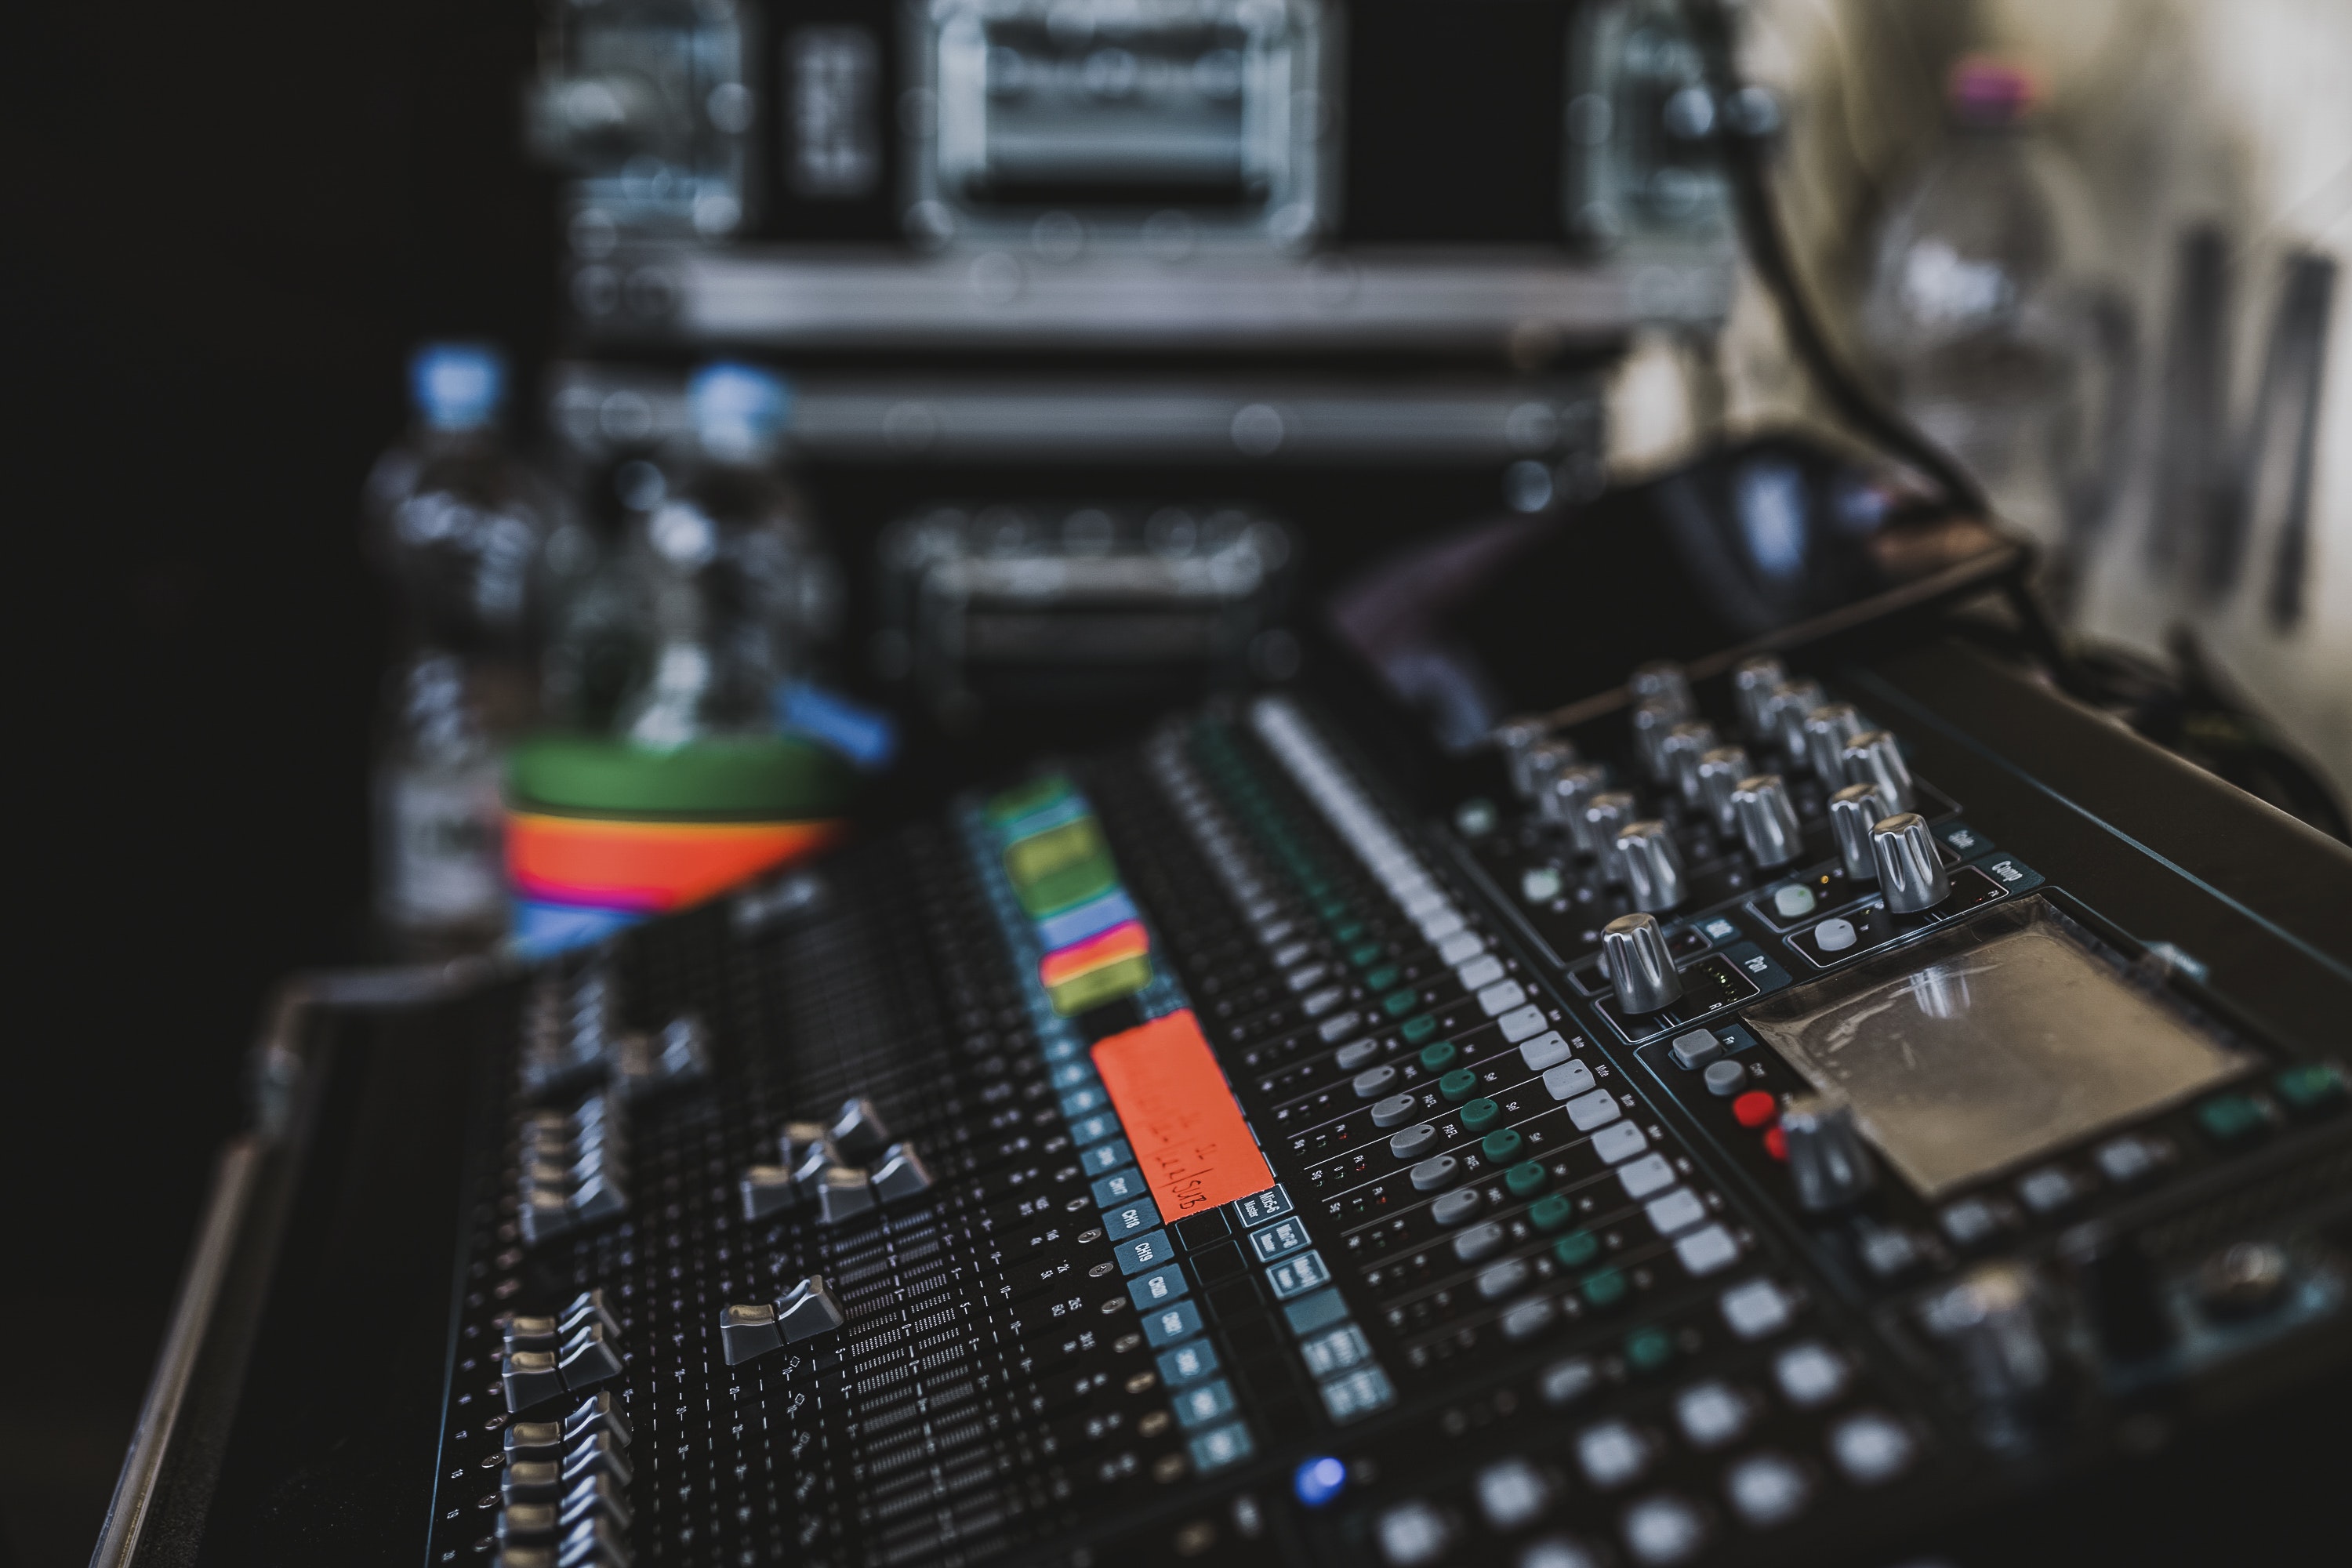
electronic engineering, technology, electronics, computer hardware, electronic device, personal computer hardware, electronic instrument, electronic component, motherboard, microcontroller, cpu, electrical network, sound, product, audio equipment, computer accessory, mixing console, electronics accessory